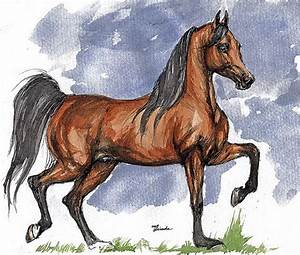
Label: cavallo